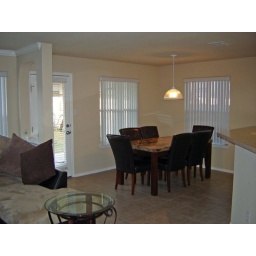
for sale dining table with chairs in San Antonio, Texas. reply to  cyepez@verizon.net